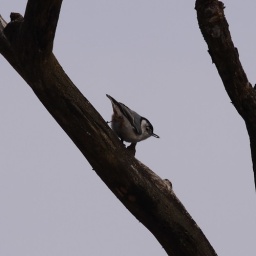
If I'm gonna keep taking pictures of random birds I guess I should invest in a bird book. meh.